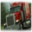
Label: truck